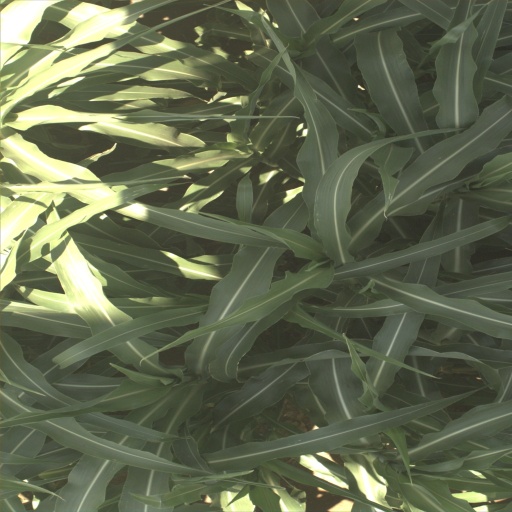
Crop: sorghum